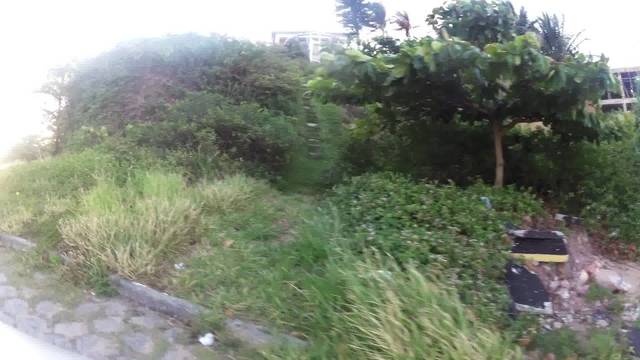
Region: Brazil
Coordinates: -20.678, -40.502